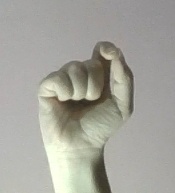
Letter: fa